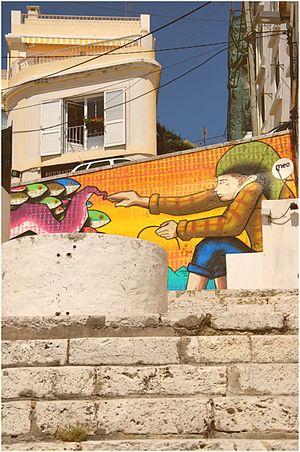
L'art urbain ou street art est, à la fois, un mouvement artistique et un mode d'expression artistique, qui s'affirme ou se revendique ainsi à partir de la fin du XXᵉ siècle.